Rivne Nature Reserve

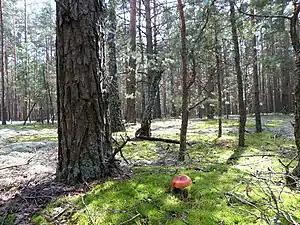
Pine forest in the Rivne reserve

The number of species of vascular plants in Rivnens’kyi reserve, according to preliminary data, is 563. The number of non-vascular plants is currently poorly understood, yet the presence of 20 species of bryophytes and 26 lichens has been noted. On the reserve, 101 species of fungi are registered.